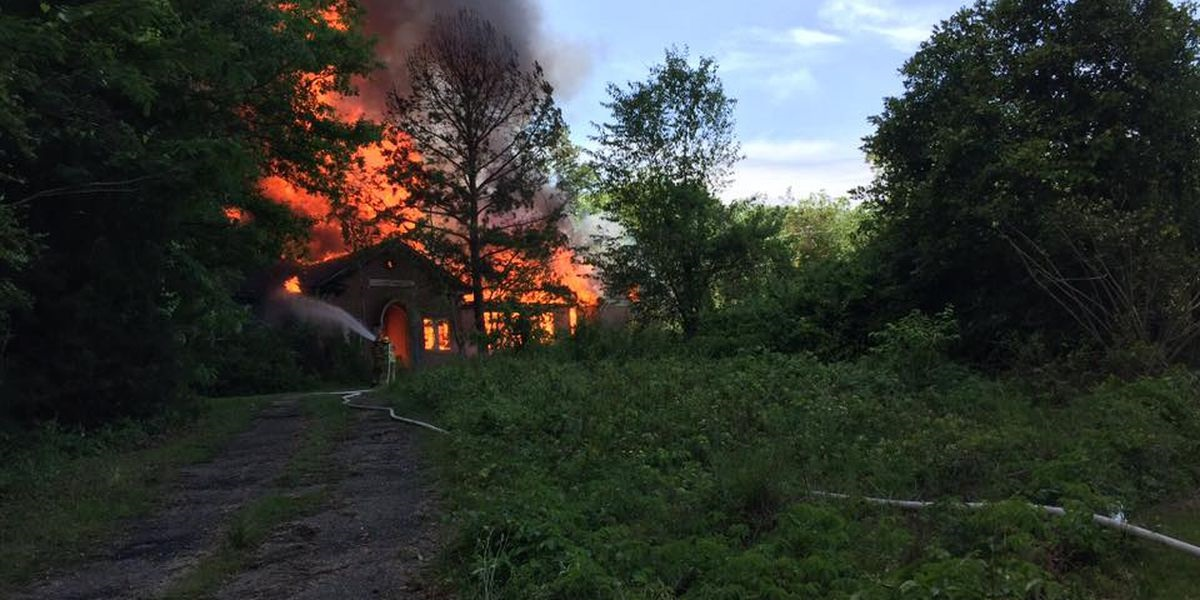
Fire: yes
Smoke: yes